2010 eruptions of Eyjafjallajökull

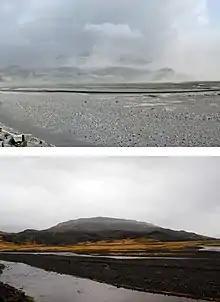
"Upper:" Ash covers the Thórsmörk valley in early June 2010, immediately after the eruption "Lower:" The same area, in September 2011

After a short hiatus in eruptive activity, and a large increase in seismic activity 23:00 on 13 April and 1:00 on 14 April, a new set of craters opened early in the morning of 14 April 2010 under the volcano's ice-covered central summit caldera. The earthquake swarm was followed by the onset of a seismic eruption tremor. Meltwater started to emanate from the ice cap around 07:00 on 14 April and an eruption plume was observed in the early morning. Visual observations were greatly restricted due to cloud cover over the volcano, but an aeroplane of the Icelandic Coast Guard imaged eruptive craters with radar instruments. A series of vents along a two-kilometre-long north–south-oriented fissure was active, with meltwater flowing mostly down the northern slopes of the volcano, but also to the south. An ash-loaded eruption plume rose to more than , deflected to the east by westerly winds.